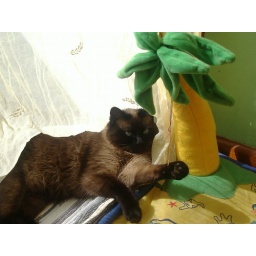
in the house beach